NXT Vengeance Day (2025)

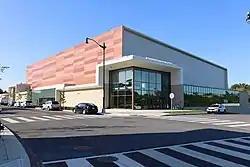
The event was held at the CareFirst Arena in Washington, D.C.

Vengeance was originally established as a professional wrestling pay-per-view (PPV) event for WWE in 2001 and it was held annually until 2007, followed by a one-off event in 2011. Since its revival in 2021, it has been held annually in February for WWE's developmental brand NXT under the title Vengeance Day, a reference to the event taking place on or around Valentine's Day. On January 7, 2025, NXT's fifth annual Vengeance Day event, and 13th Vengeance overall, was announced to be held on Saturday, February 15, 2025, at the CareFirst Arena in Washington, D.C.; the arena was formerly the Entertainment and Sports Arena until February 6, 2025. In addition to Peacock in the United States, the event will also be available to livestream on Netflix in most international markets and the WWE Network in any remaining countries that have not yet transferred to Netflix due to pre-existing contracts. This marks the first Vengeance to livestream on Netflix following the WWE Network's merger under the service in January 2025 in those areas. Beginning with Halloween Havoc in 2024, all major NXT events are branded solely with the WWE logo instead of the NXT logo, marking the first Vengeance Day event to just use the promotion's logo, as well as the first event in the Vengeance chronology to do so since the 2011 event.